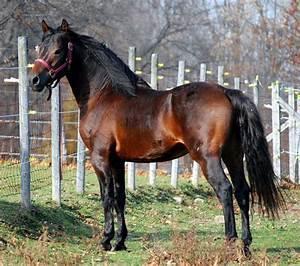
horse